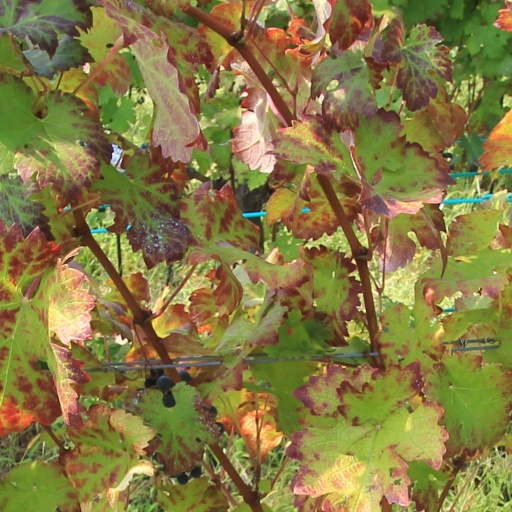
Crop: grape